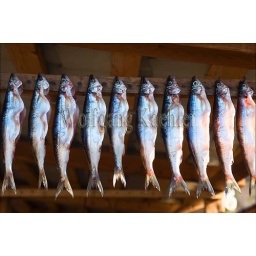
Russia, siberia, near irkutsk, lake baikal, listvyanka village, fish market, fresh fish